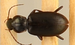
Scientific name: Calathus advena
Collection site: Rocky Mountains NEON (RMNP), plot RMNP_014